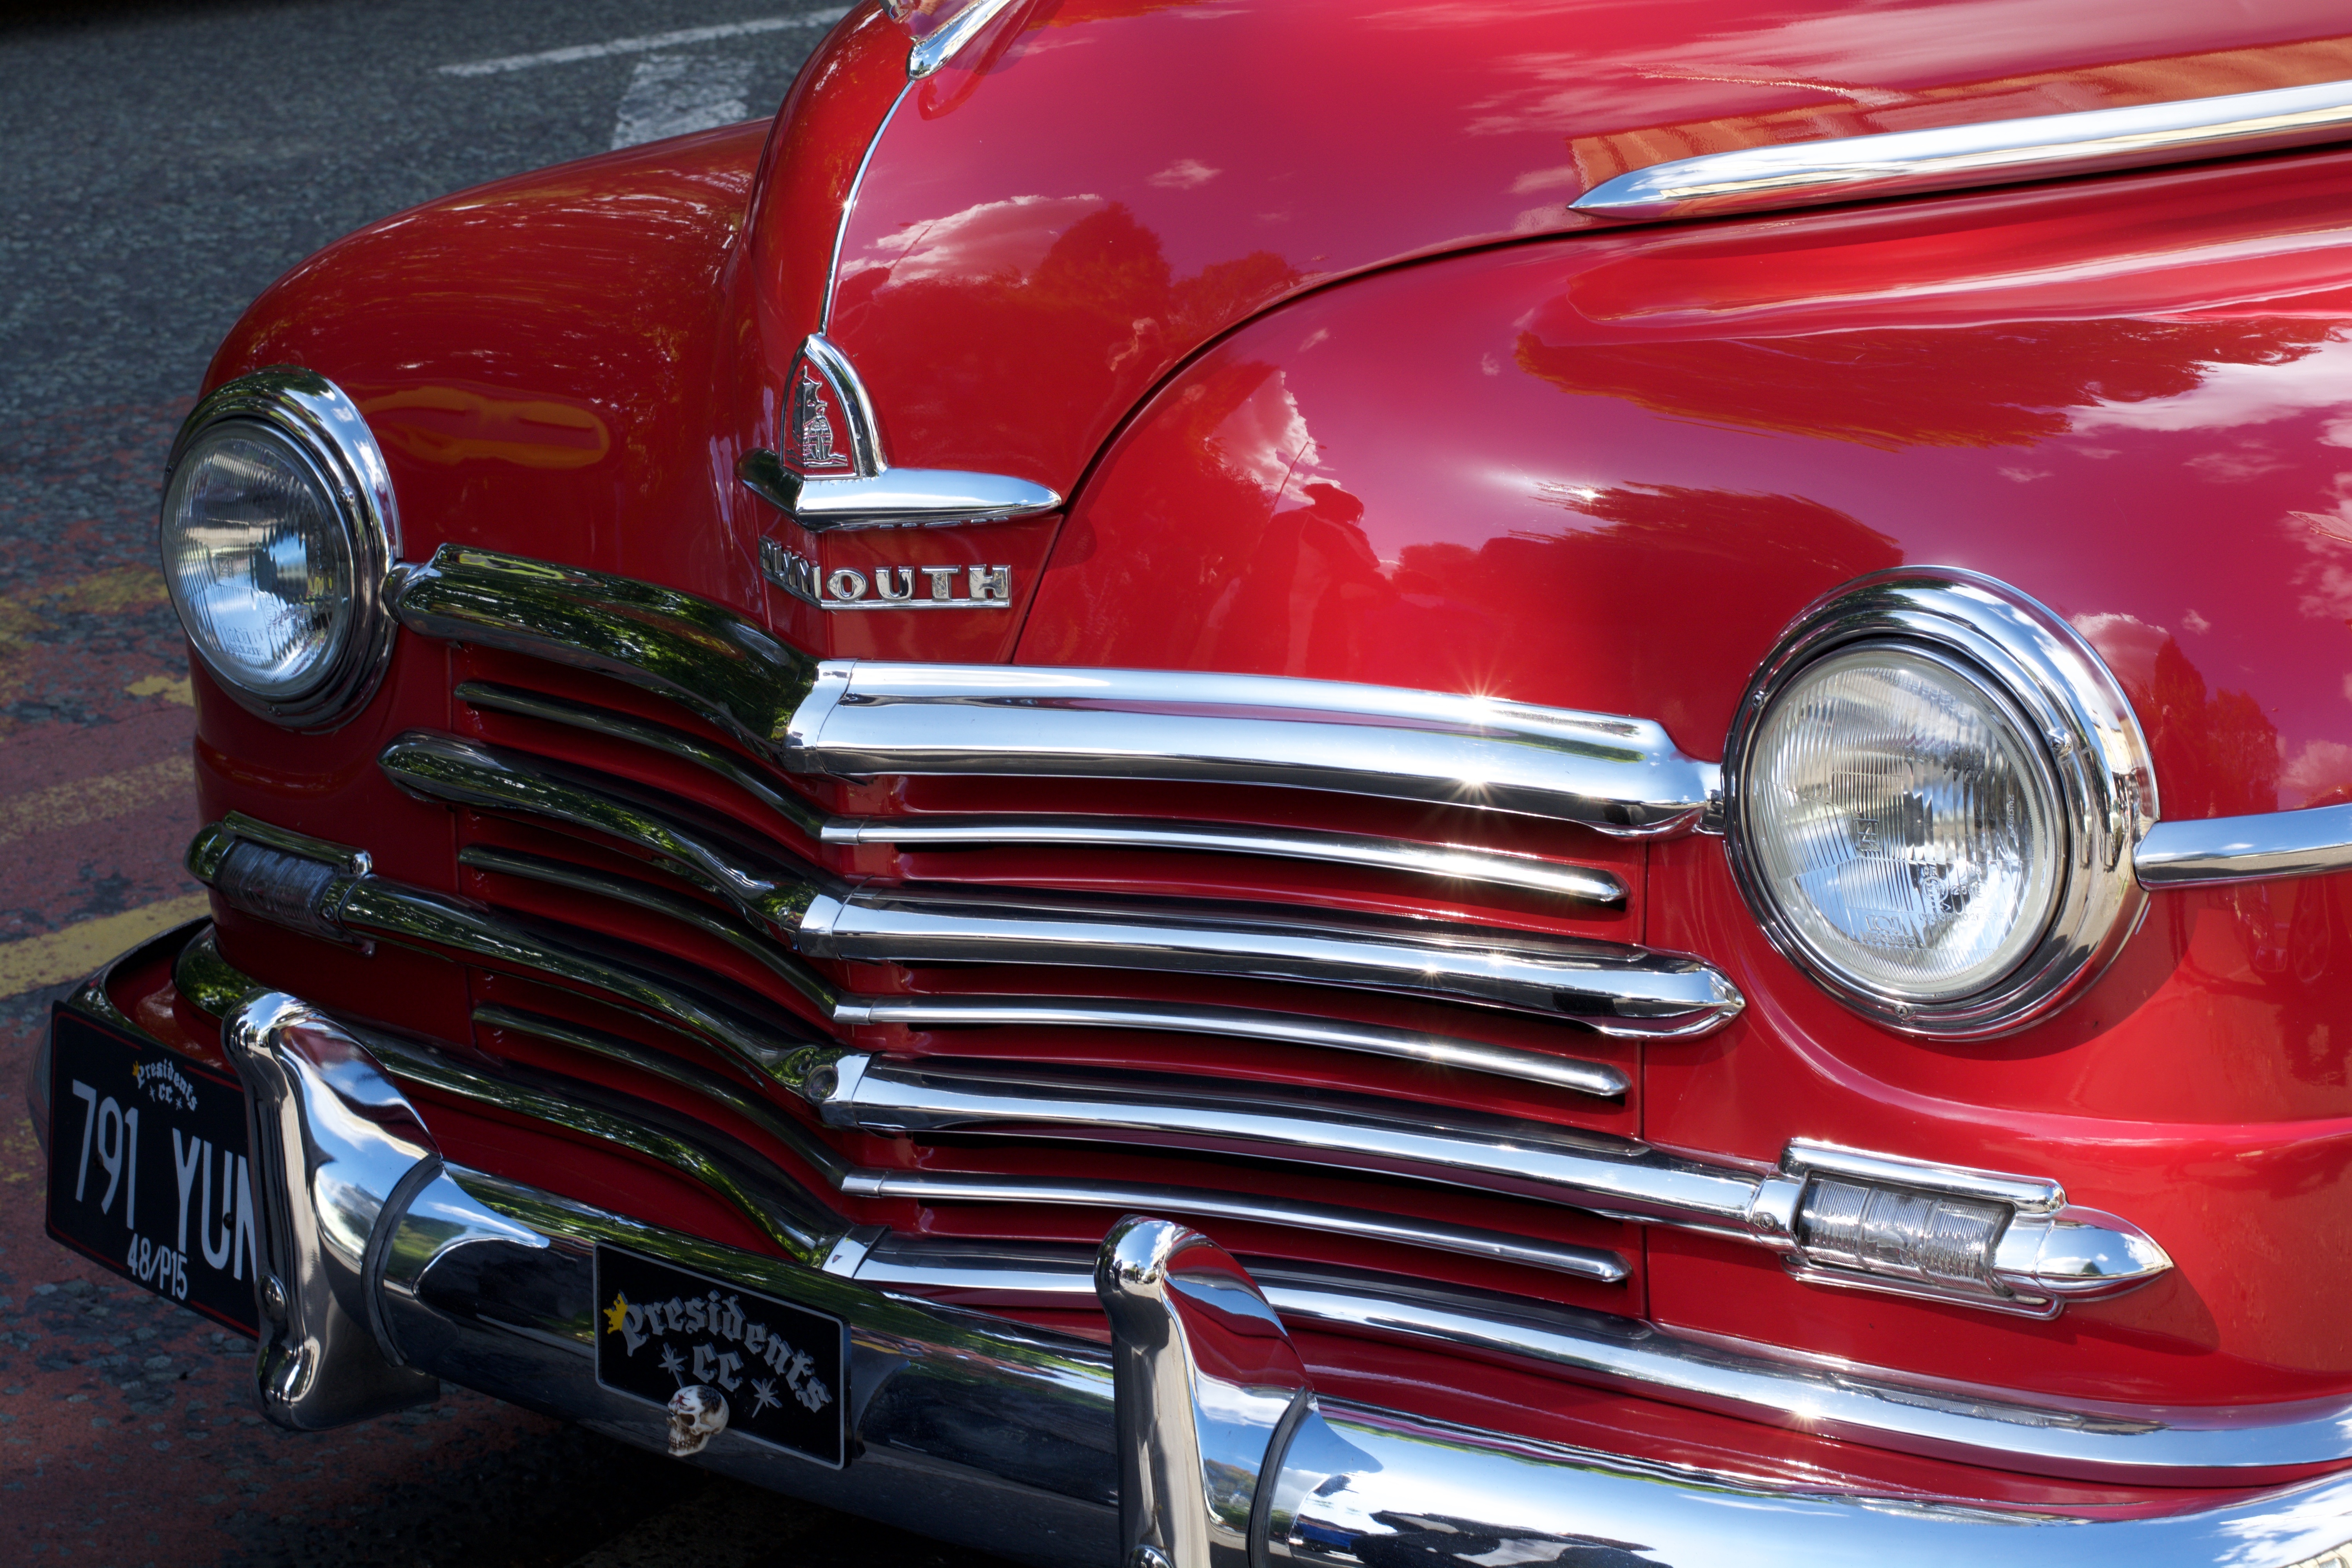
road, car, wheel, automobile, retro, transportation, transport, red, vehicle, shine, drive, tourism, trip, lifestyle, grill, motor vehicle, vintage car, bumper, wings, motor, fender, sedan, custom, driver, 50s, americana, antique car, hot rod, land vehicle, automobile make, automotive exterior, automotive design, mid size car, custom car, pontiac chieftain, plymouth deluxe, chevrolet fleetline